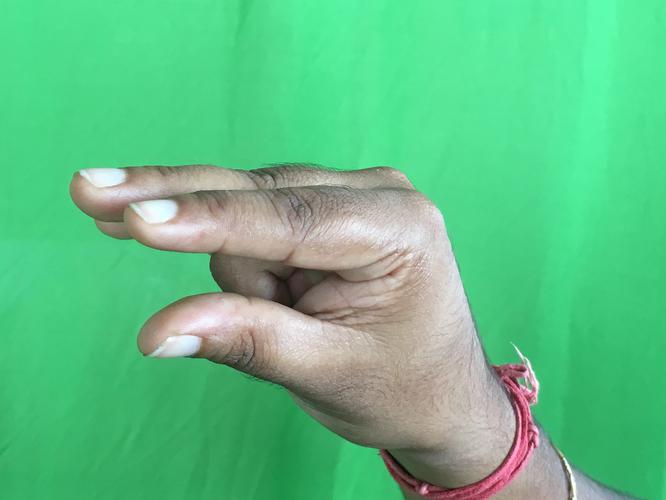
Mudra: Kangulam
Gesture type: single_hand